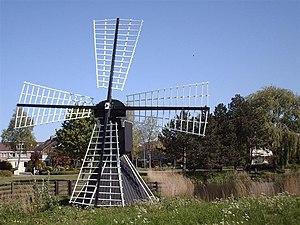
Cet article recense les moulins à vent de la province de Frise, aux Pays-Bas.